Anouk Faivre-Picon

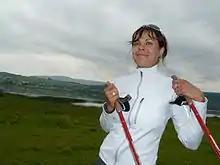
Faivre-Picon in 2011

Anouk Faivre-Picon (born 18 February 1986) is a French cross-country skier. She competed at the 2014 Winter Olympics in Sochi, in skiathlon and women's classical.